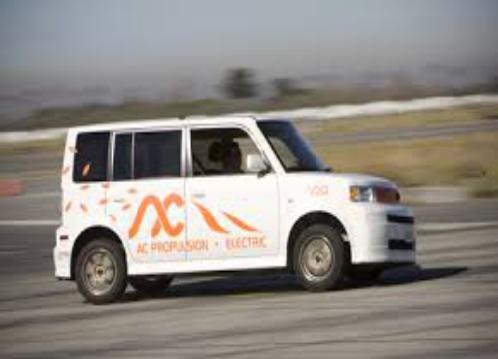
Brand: ac propulsion
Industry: Transportation